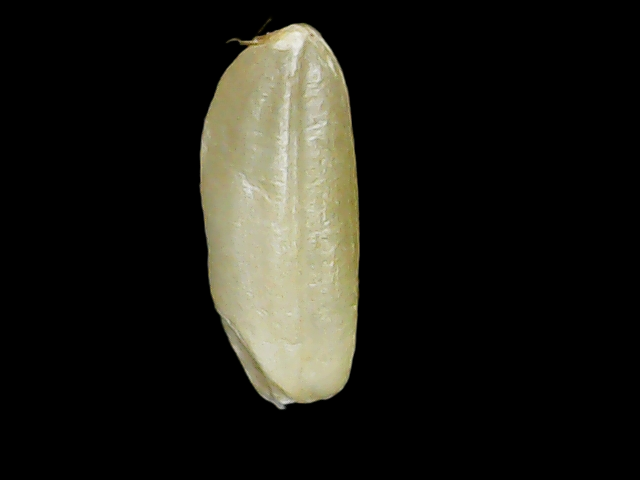
Rice variety: Binadhan23